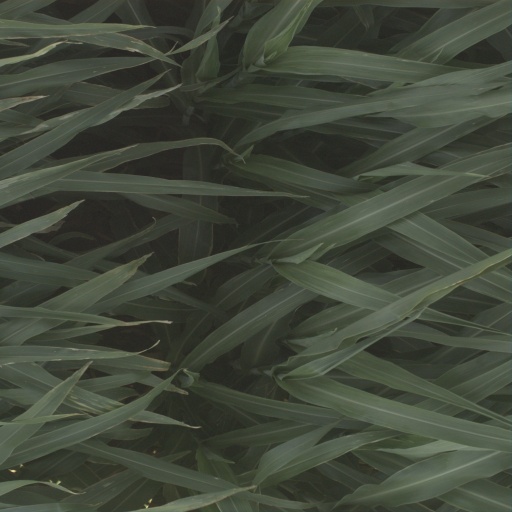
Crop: sorghum